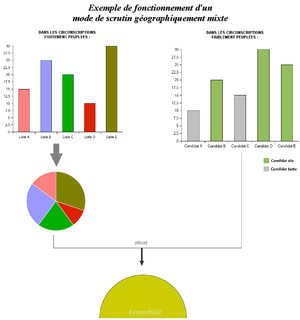
Les systèmes mixtes sont des systèmes électoraux dans lesquels on intègre ou bien on adjoint un scrutin majoritaire à un scrutin proportionnel afin d'élire une assemblée législative. La motivation peut être d'aider à l'élection de partis plus populistes, ou bien d'obtenir les meilleures propriétés de chacun, comme la proportionnelle avec une moindre fragmentation, ou encore avec un maillage du territoire.